Religion in Albania

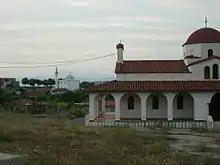
Rural church and mosque

In the late 17th and 18th centuries, especially after numerous rebellions including during the Great Turkish War and subsequent clashes with Orthodox Russia, Ottoman rulers also made concerted efforts to convert the Orthodox Albanians of Southern and Central Albania (as well as neighboring regions of Greece and Macedonia). Like in the north, conversion was achieved through a diverse motley of violent, coercive and non-coercive means, but raised taxes were the main factor. Nevertheless, there were specific local cases: in Vlora and the surrounding region, the Christians converted en masse once the area was recaptured from the Christian forces in 1590, because they feared violent retribution for their collaboration. In Labëri, meanwhile, mass conversion took place during a famine in which the bishop of Himara and Delvina was said to have forbidden the people from breaking the fast and consuming milk under threat of interminable hell. Across Orthodox regions of Albania, conversion was also helped by the presence of heresies like Arianism and the fact that much of the Orthodox clergy was illiterate, corrupt, and conducted sermons in Greek, a foreign language, as well as the poverty of the Orthodox church. The clergy, largely from the Bosphorus, was distant from its Albanian flocks and also corrupt as well, abusing church tax collection and exacting a heavy tax regime that aggregated on top of punitive taxes imposed directly by the Ottoman state on the rebellious Albanian Christian population aimed at sparking their conversion.